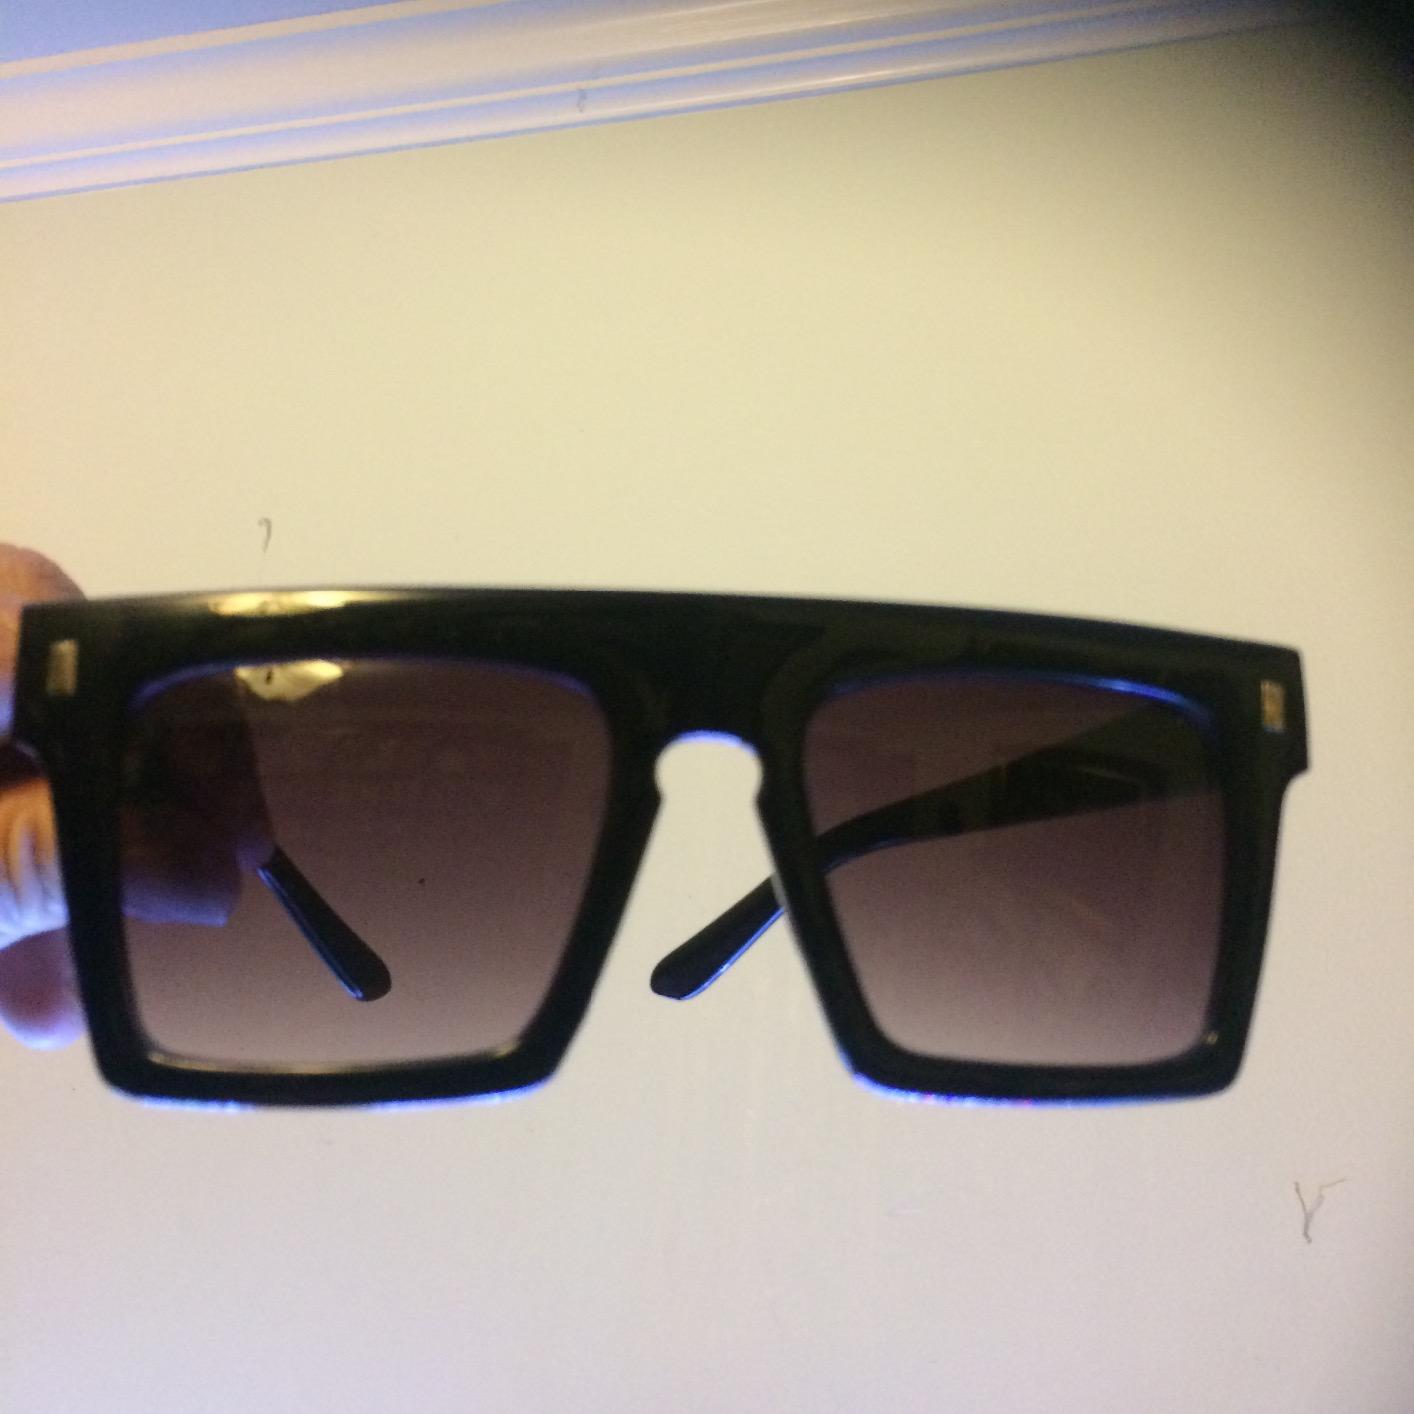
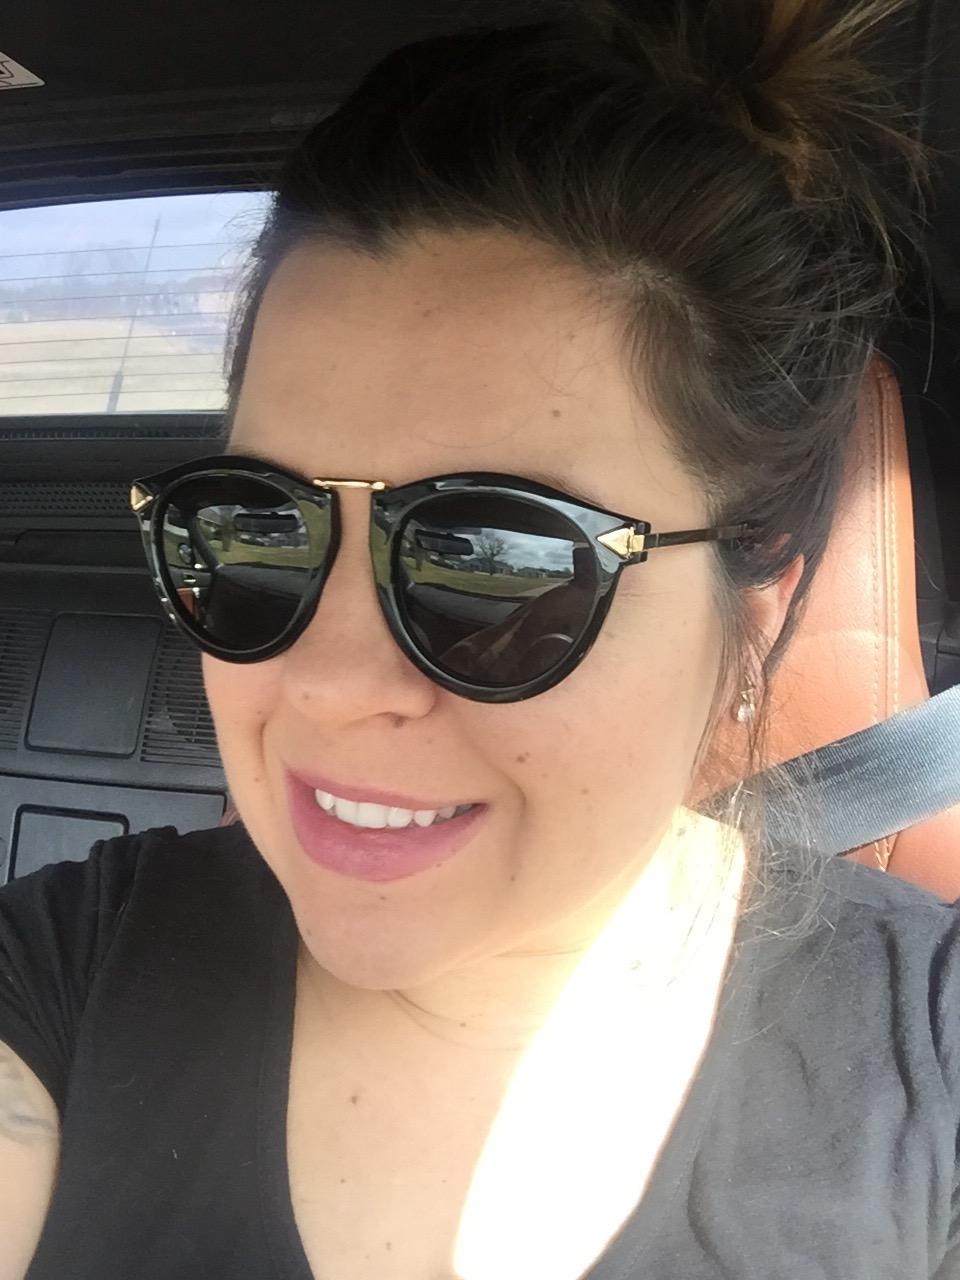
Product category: accessories_sunglasses
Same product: no